The Golf Pro

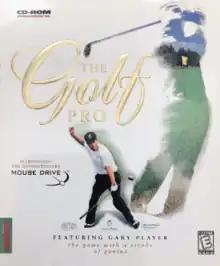

The Golf Pro (full title: The Golf Pro Featuring Gary Player) is a 1998 golf video game developed and published by Empire Interactive for Microsoft Windows. The game features professional golfer Gary Player, as well as two golf courses and a mouse-controlled golf swing method known as Mouse Drive. The game was generally praised for its graphics, but criticized for its limited camera angles. By early 1999, "The Golf Pro 2" had been released in the United Kingdom.